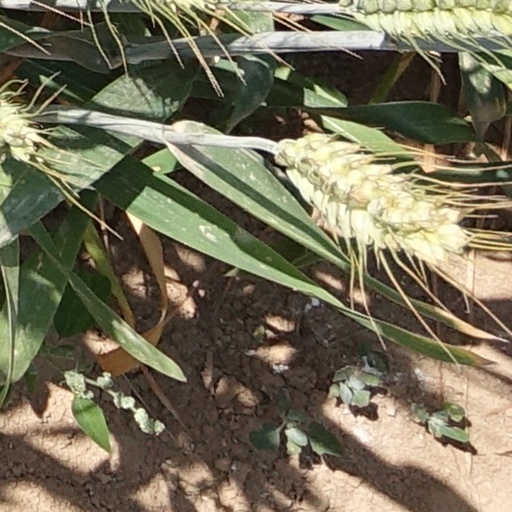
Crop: wheat